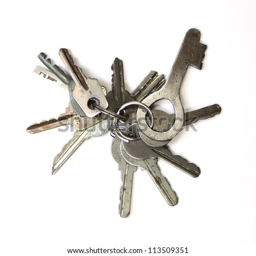
many keys on a white background closeup